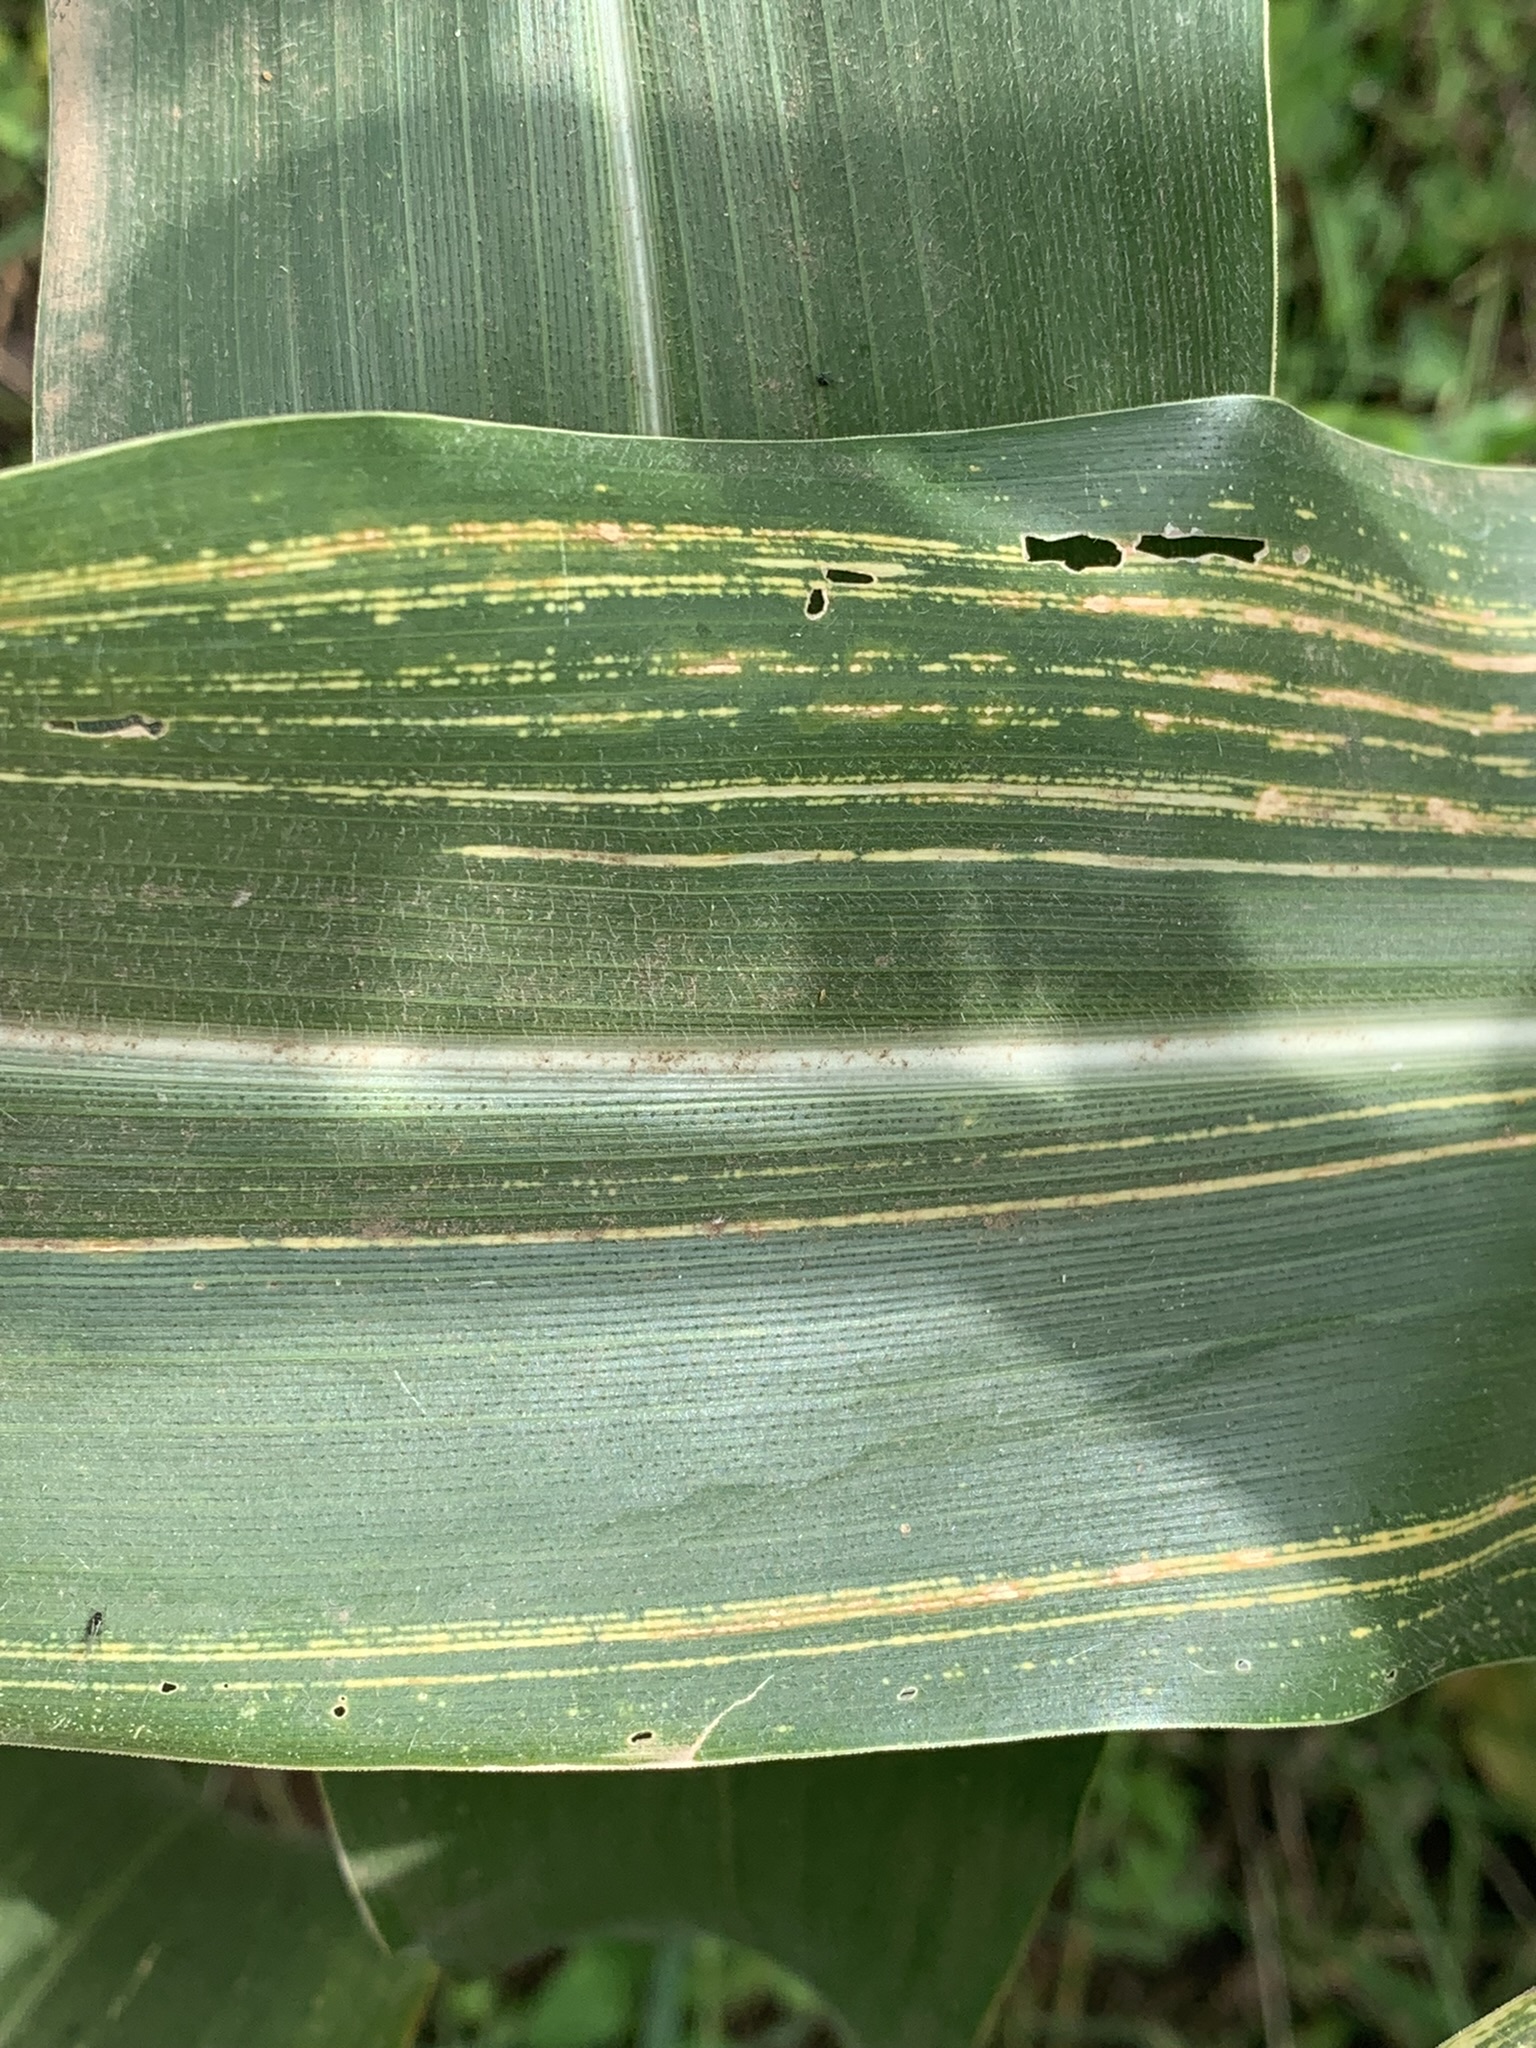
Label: MSV